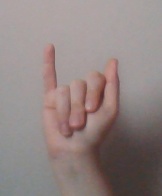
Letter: meem